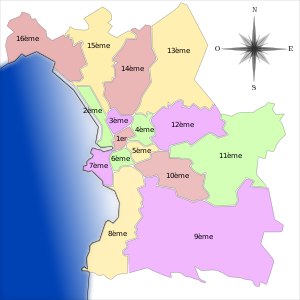
Arrondissement (Marseille)
Marseilles arrondissementer
Marseille er en af de 3 franske byer, der er inddelt i et antal arrondissementer.